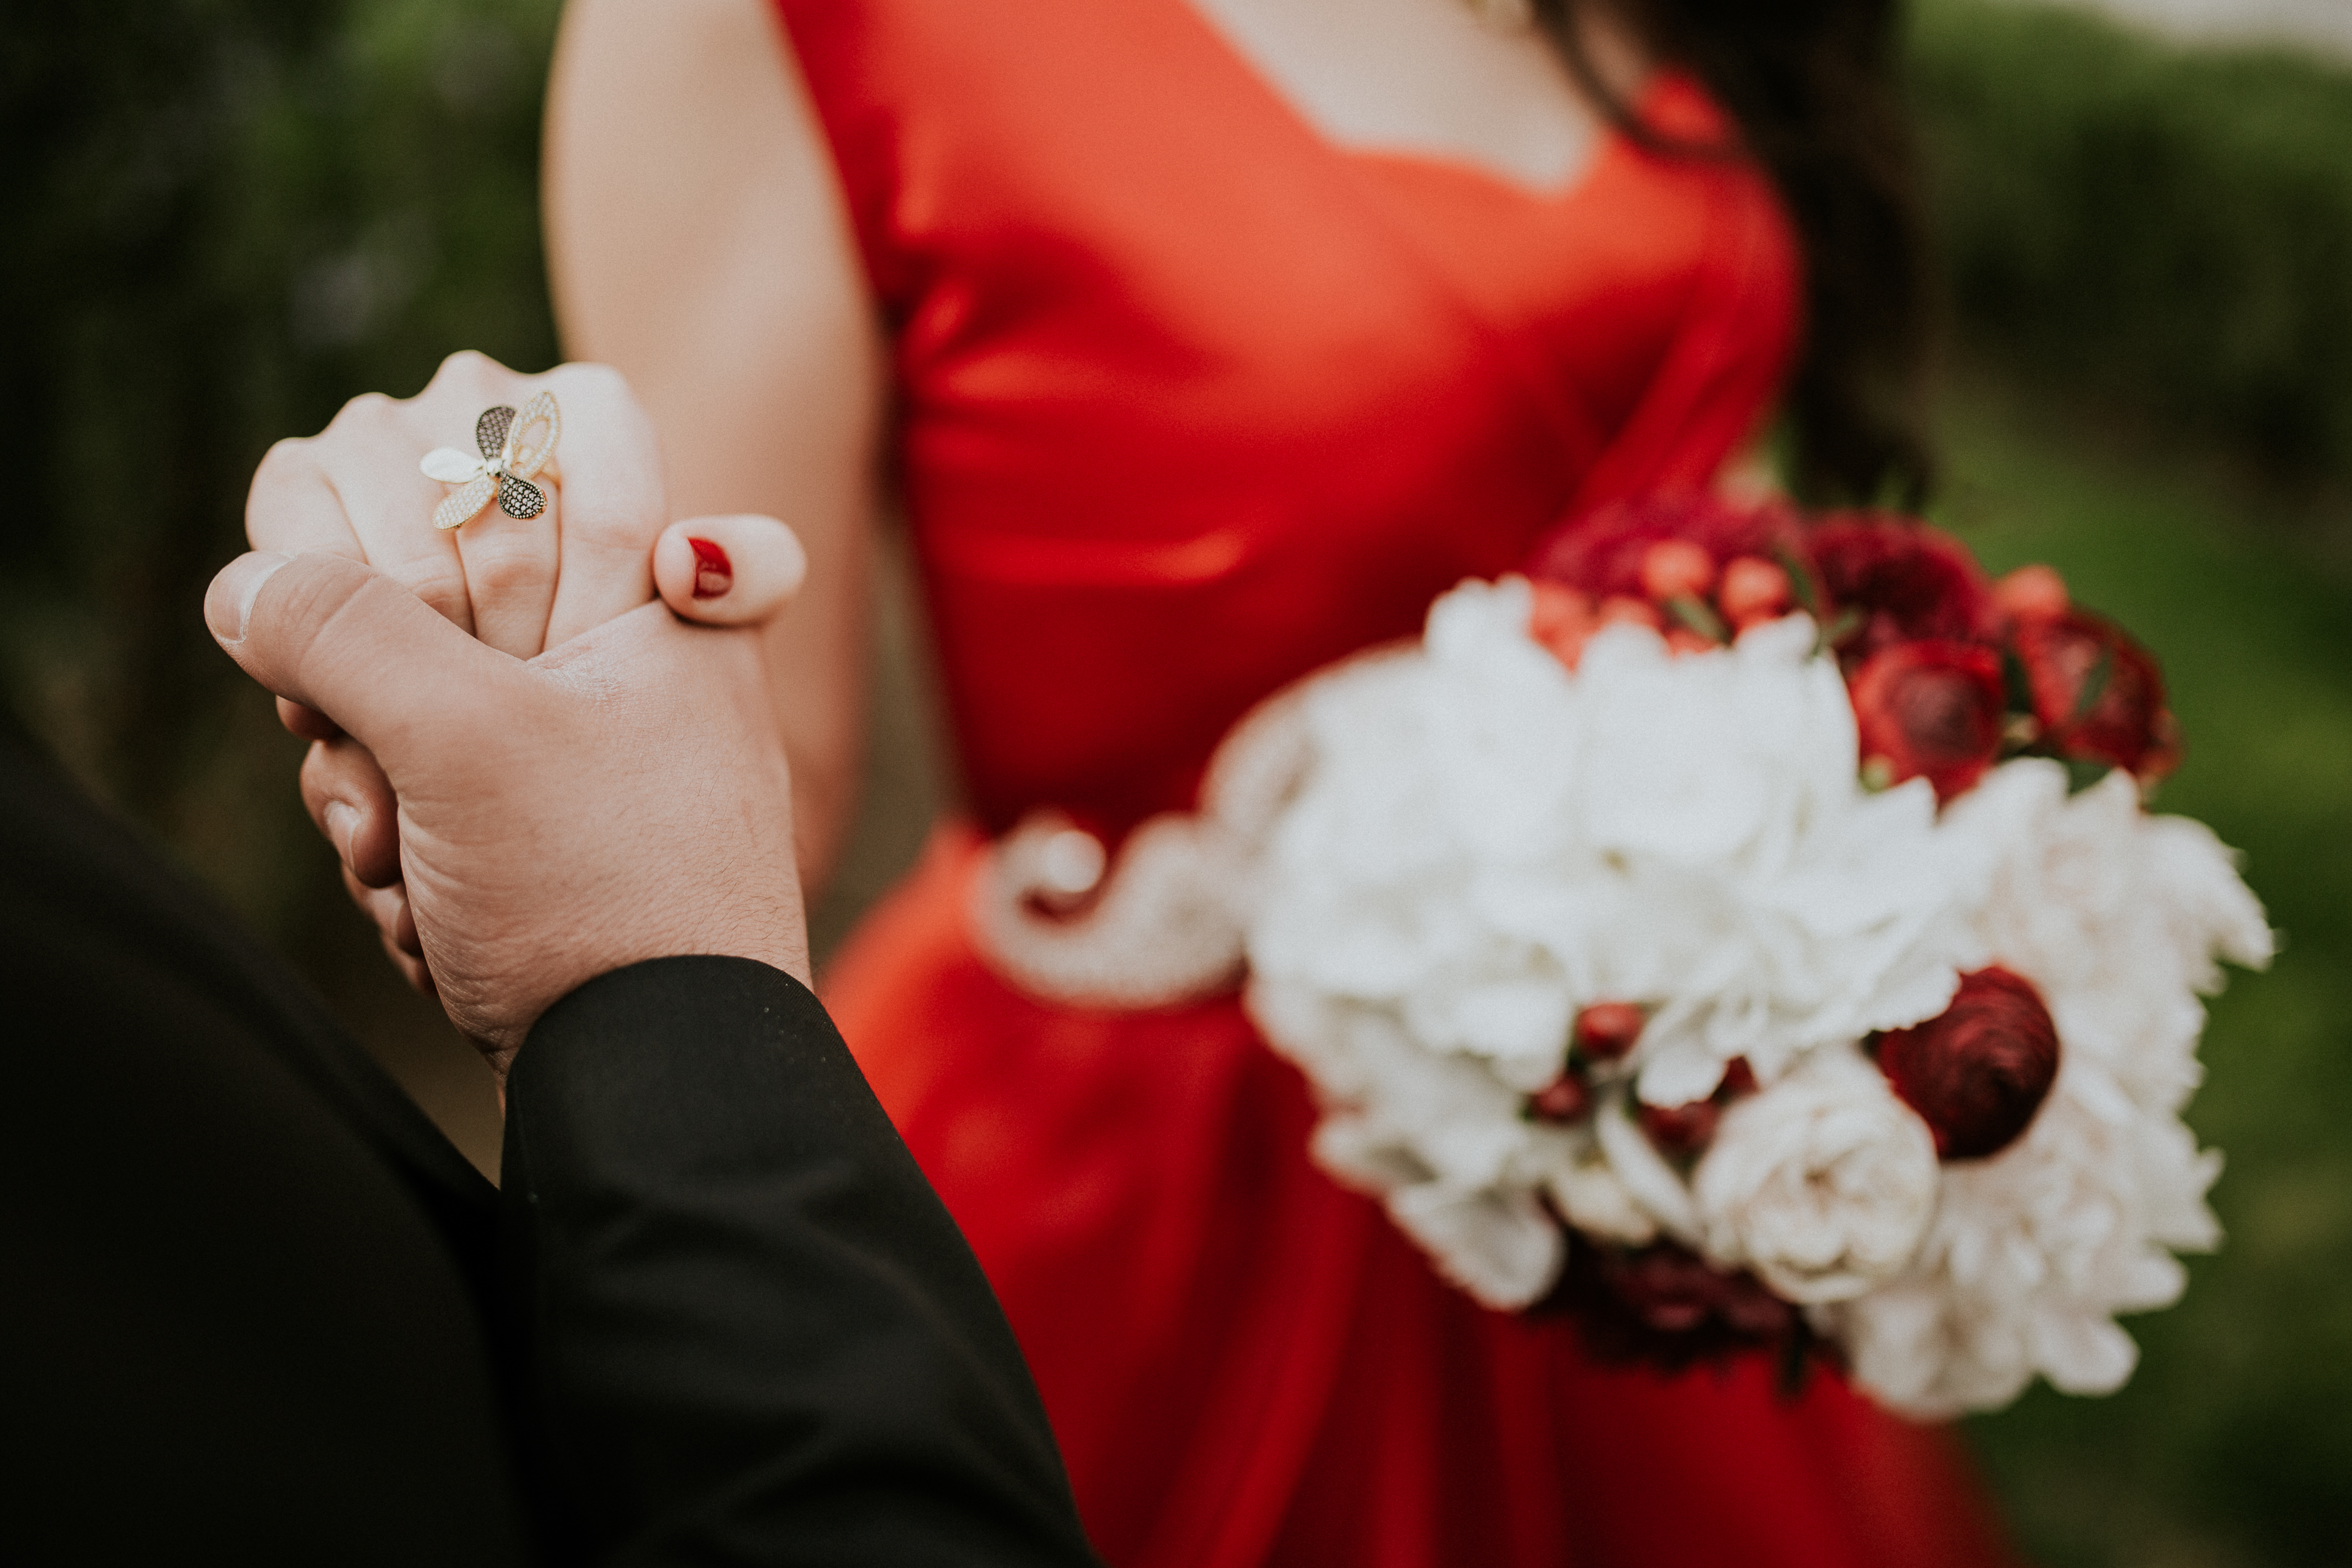
woman, photography, flower, petal, love, red, romance, wedding, bride, groom, marriage, ceremony, flower bouquet